Flying wedge

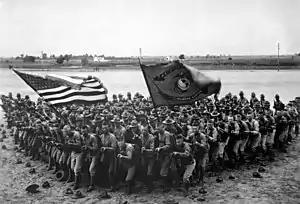
United States Marines pose in a wedge formation in 1918

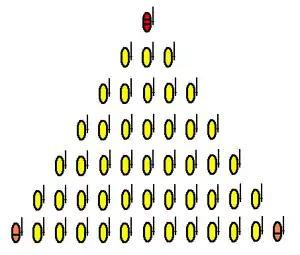
Macedonian Companion cavalry "ile" in wedge formation

A flying wedge (also called flying V or wedge formation, or simply wedge) is a configuration created from a body moving forward in a triangular formation. This V-shaped arrangement began as a successful military strategy in ancient times when infantry units would move forward in wedge formations to smash through an enemy's lines. This principle was later used by Medieval European armies, as well as modern armed forces, which have adapted the V-shaped wedge for armored assault.